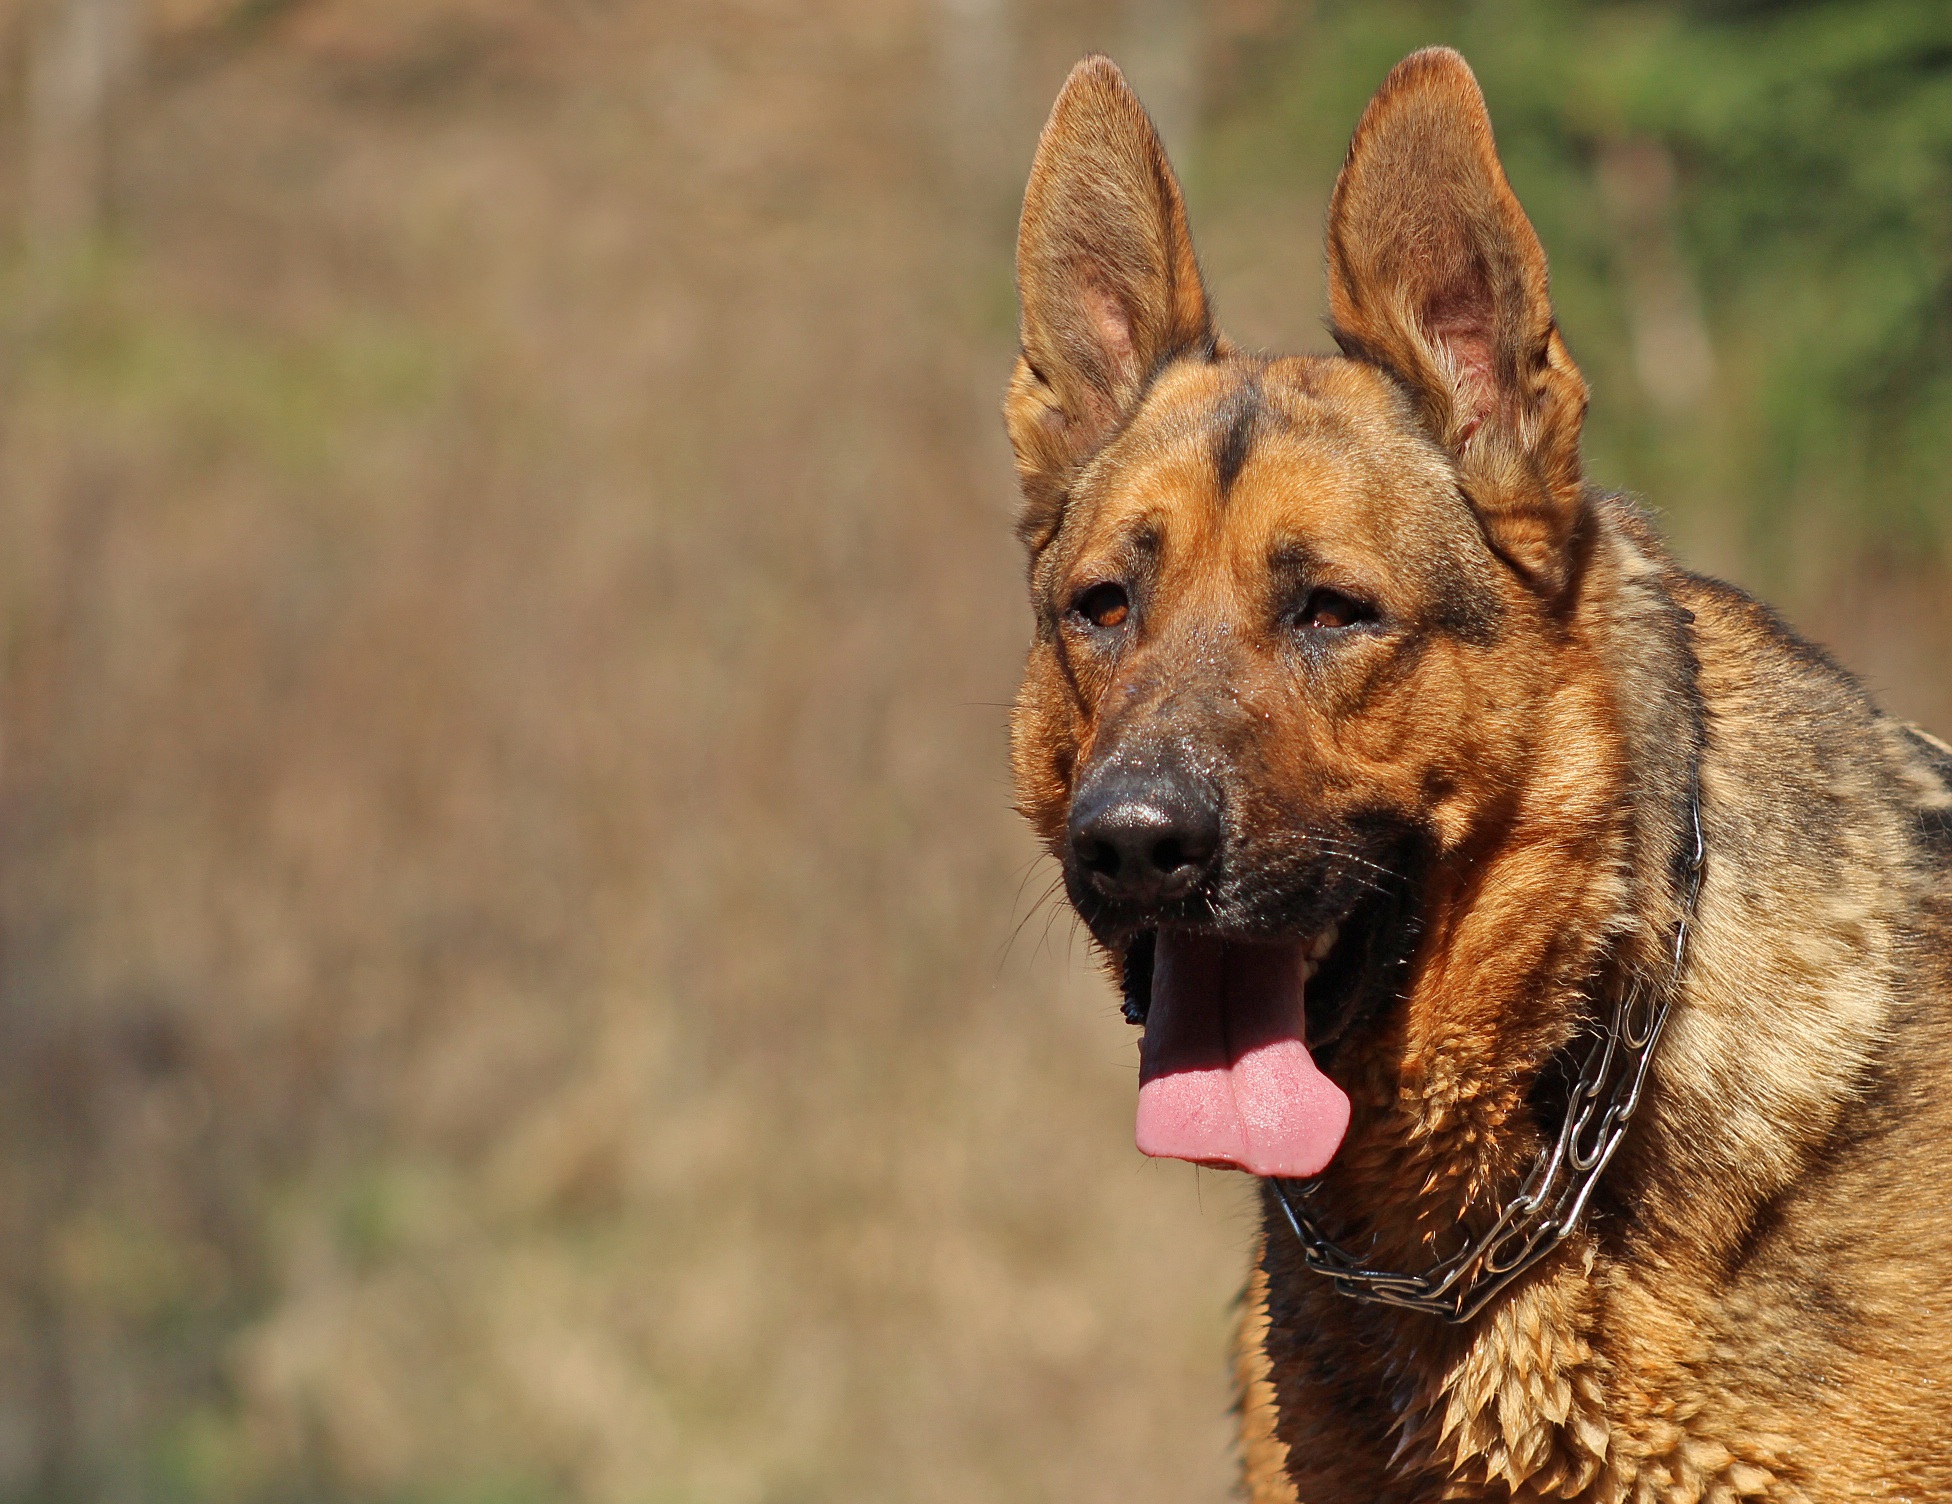
wet, dog, fur, portrait, mammal, fauna, german shepherd, vertebrate, vigilance, dog breed, language, alsatian, belgian shepherd malinois, dog like mammal, saarloos wolfdog, wolfdog, czechoslovakian wolfdog, carnivoran, dog crossbreeds, german shepherd dog, tervuren